Christmas truce

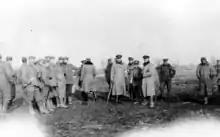
British and German troops meeting in no man's land during the unofficial truce (British troops from the Northumberland Hussars, 7th Division, Bridoux–Rouge Banc Sector)

Roughly 100,000 British and German troops were involved in the informal cessations of hostility along the Western Front. The Germans placed candles on their trenches and on Christmas trees, then continued the celebration by singing Christmas carols. The British responded by singing carols of their own.